Tropical Storm Cindy (1963)

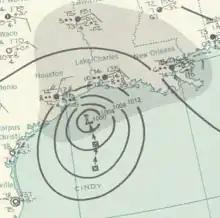
Weather map of Cindy on 17 September 1963

Tropical Storm Cindy was a strong tropical storm which impacted portions of the United States Gulf Coast in September 1963. The third named storm of the 1963 Atlantic hurricane season, Cindy developed within a trough as a tropical storm in the Gulf of Mexico on 16 September. The disturbance quickly intensified, with a distinct eye becoming visible on satellite imagery as it drifted north-northwestwards toward the Texas coastline. After peaking with 1-minute maximum sustained winds of 65 mph (100 km/h), it made landfall at High Island on the morning of 17 September at peak strength with an atmospheric pressure of 997 mbar (hPa; 29.44 inHg). Cindy remained nearly stationary for almost a day, dropping copious rainfall over the Texas coastal plain, before finally turning west-southwestward and dissipating west of Corpus Christi on 20 September.